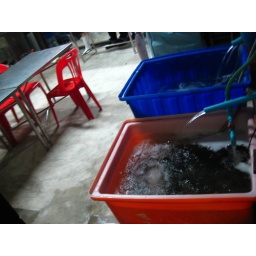
Swimming fish in the kitchen